Maha Kumbh: Ek Rahasya, Ek Kahani

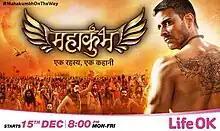
Logo

Maha Kumbh: Ek Rahasya, Ek Kahani , also known as Maha Kumbh, is an Indian Hindi supernatural, mytho-thriller television show, produced and directed by Arvind Babbal. It stars Gautam Rode and Payal Rajput in lead roles. Arvind Babbal has been nominated at New York Festivals -International Television & Film Awards, 2016 in the Best Director (India) category for the show. 'Mahakumbh' won a 'Certificate of Merit' at the '52nd Chicago International Television Awards'.